Juan de Torquemada (cardinal)

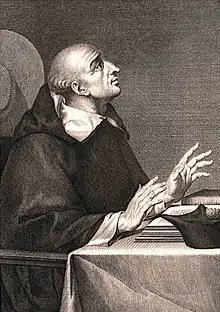
Juan de Torquemada.

Juan de Torquemada (Ecclesiastical Latin: Johannes de Turre cremata, various spellings) O.P. (1388 – 26 September 1468), Spanish ecclesiastic, defender of Jewish conversos, has been described as the most articulate papal apologist of the fifteenth century. He was an uncle of Tomás de Torquemada, afterwards well-known as the Grand Inquisitor.